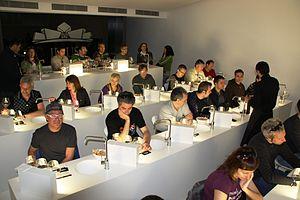
Une salle de dégustation permet de réaliser dans des conditions idéales la dégustation du vin.